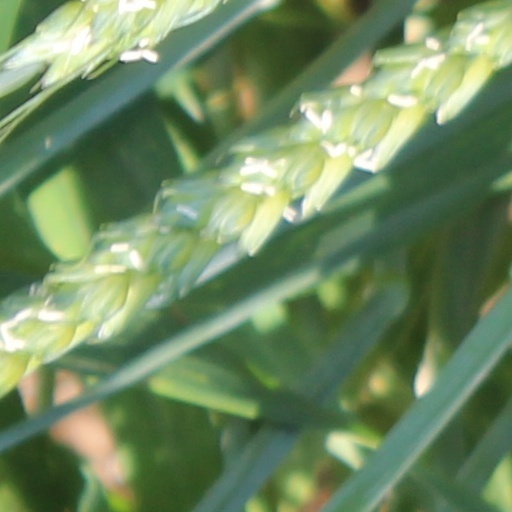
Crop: wheat